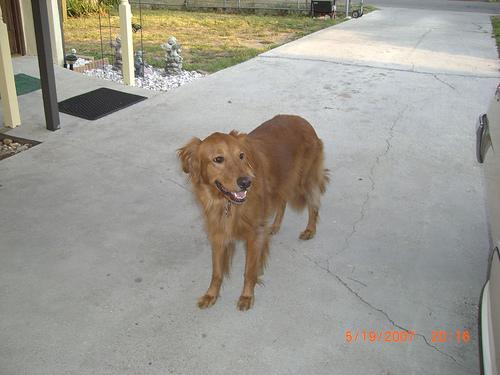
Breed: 5355-n000126-golden_retriever